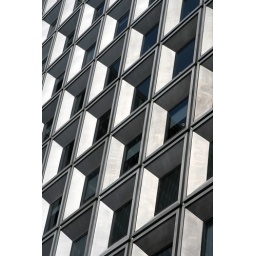
detail from a building in wall street